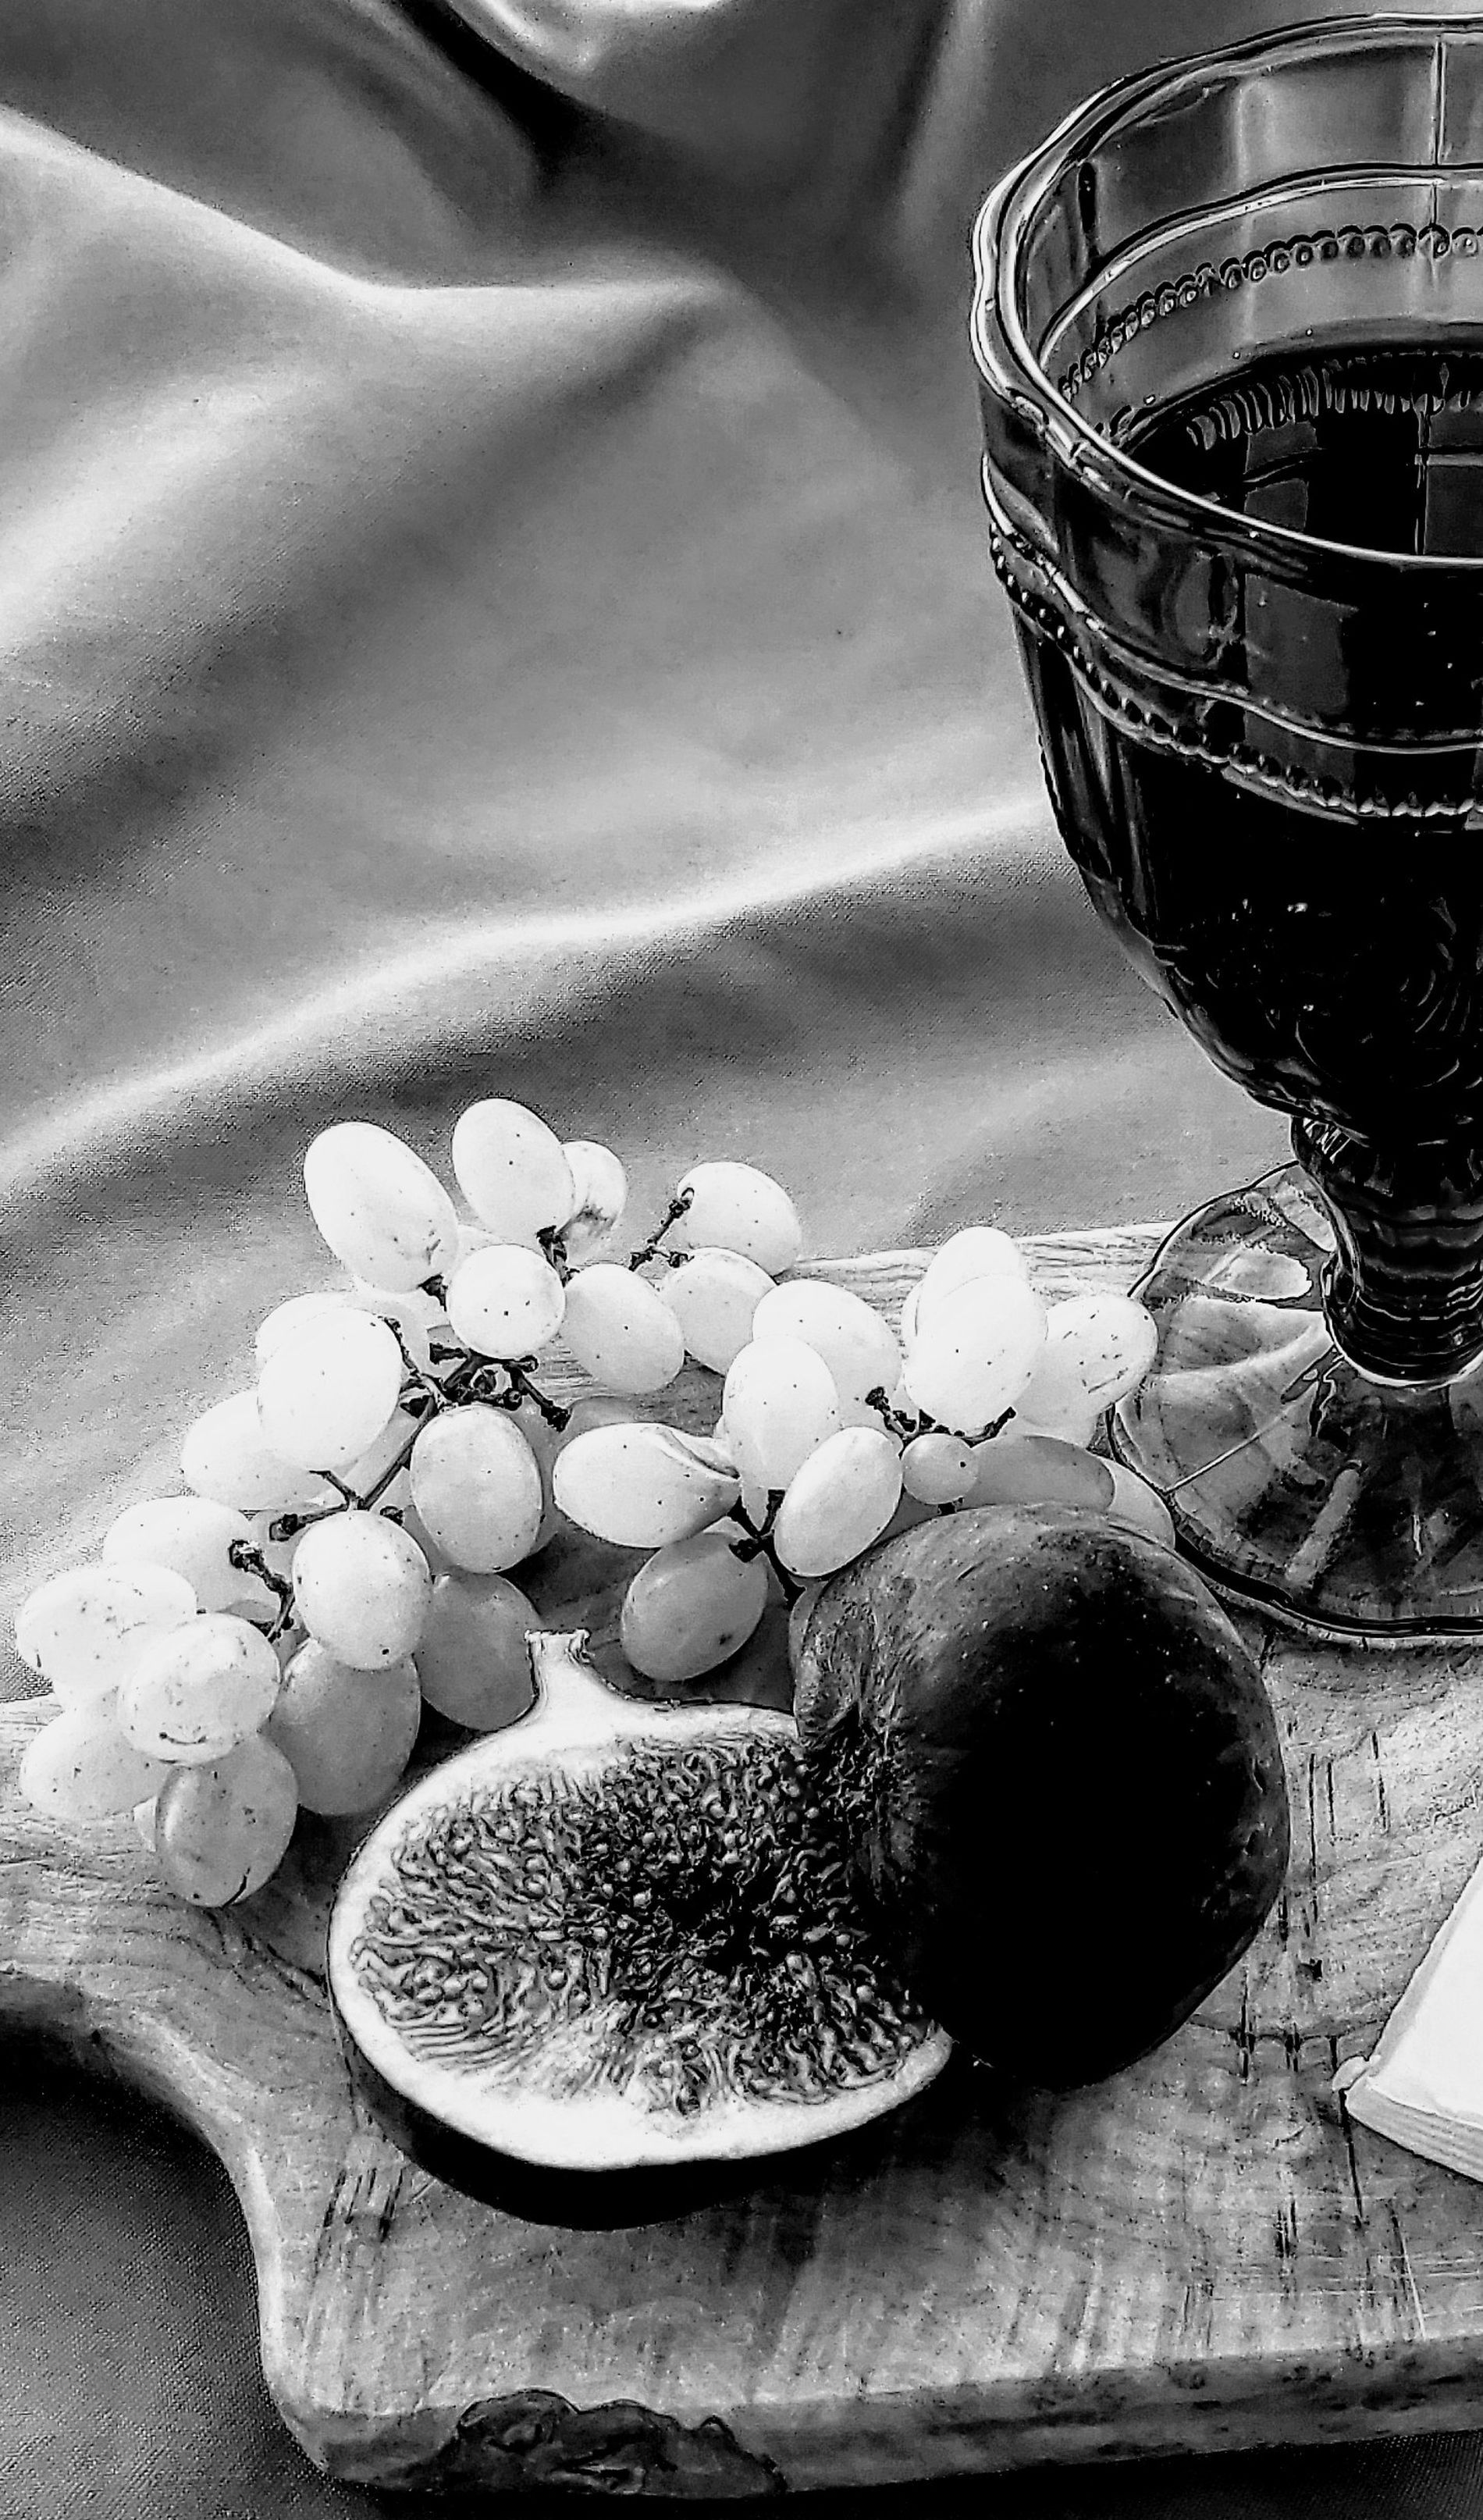
A Still Life of Fruits and Wine
A black-and-white still life arrangement of a wooden serving tray with a group of plump grapes, a halved fig showing its delicate inner texture, and a complete fig lying next to it. A retro glass, half filled with a dark liquid, stands graciously on the right, catching soft light. The arrangement is placed over a draped fabric background, folding softly and creating depth in the image.
A slightly high-angle close-up shot, emphasizing the textures and details of the food and drink while maintaining depth and dimension in the background.
Labels: Glass, Food, Fruit, Plant, Produce, Goblet, Fungus, Grapes, Cup, Fig, Serving board, Fabric
Camera: samsung SM-A705FN
Aperture: F1.7
Exposure: 1/120 sec
ISO: 100
Focal length: 3.9 mm